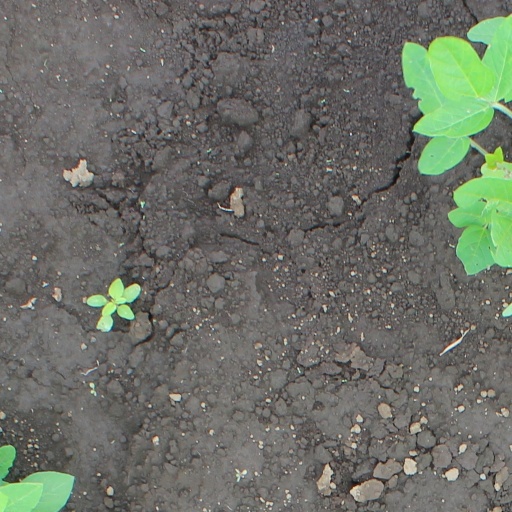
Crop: soybean